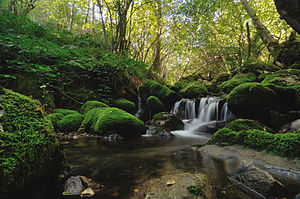
Kantabriske bjerge / Beskyttede områder
Skovområde i de Kantabriske bjerge
De Kantabriske bjerge eller den Kantabriske bjergkæde er et af de vigtige systemer af bjergkæder i Spanien.